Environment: lab
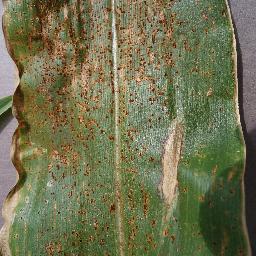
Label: northern_corn_leaf_blight